Epilogue (film)

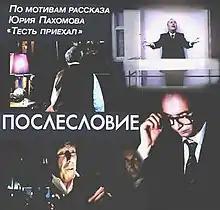

Epilogue is a 1983 Soviet psychological drama film directed by Marlen Khutsiev. A screen adaptation of the story of writer Yuri Pakhomov.